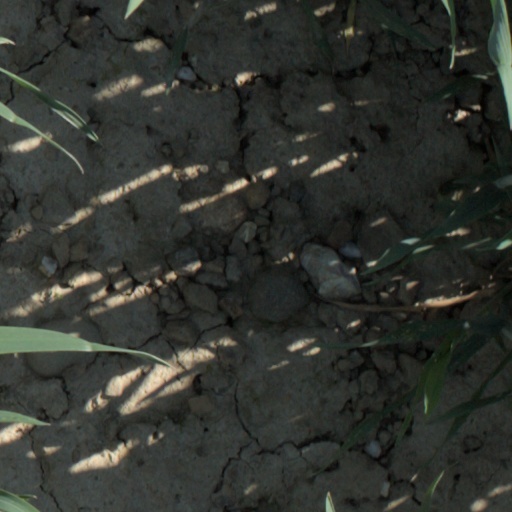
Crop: wheat